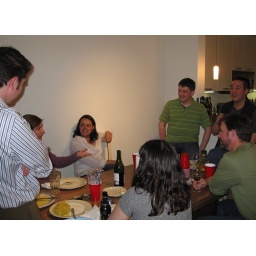
The table arrived from IKEA just in time for our house warming party.